South African Class Experimental 3 2-8-0

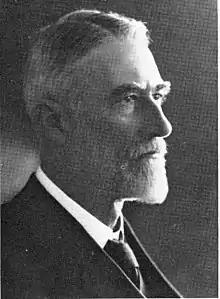
H.M. Beatty

In the first few years of the twentieth century, Cape Government Railways (CGR) Chief Locomotive Superintendent H.M. Beatty experimented with various forms of compound steam locomotives. The second of these experimental locomotives was delivered by the American Locomotive Company (ALCO) in 1903. Like CGR no. 804, the first experimental CGR tandem compound locomotive which had been delivered the year before, it was based on the CGR's Schenectady-built 8th Class of 1901. It was numbered 839, but it was not classified by the CGR and was simply referred to as the Tandem Compound.